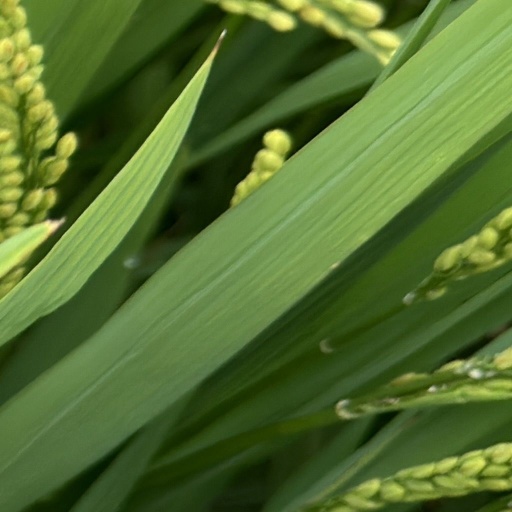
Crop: rice